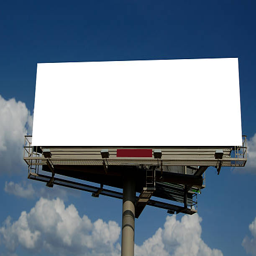
blank billboard against a bright blue sky with clouds